Single-sex education

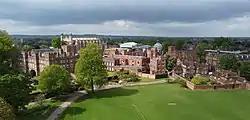
Eton College, a prestigious English independent school for boys

In the Middle East, public schools in several countries are all gender-segregated. In some countries, there are single-sex private schools as well.